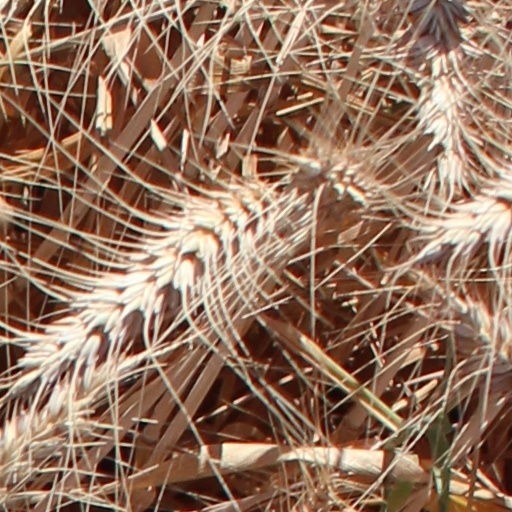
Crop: wheat